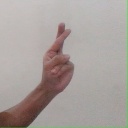
अक्षर: र